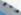
Number: 3